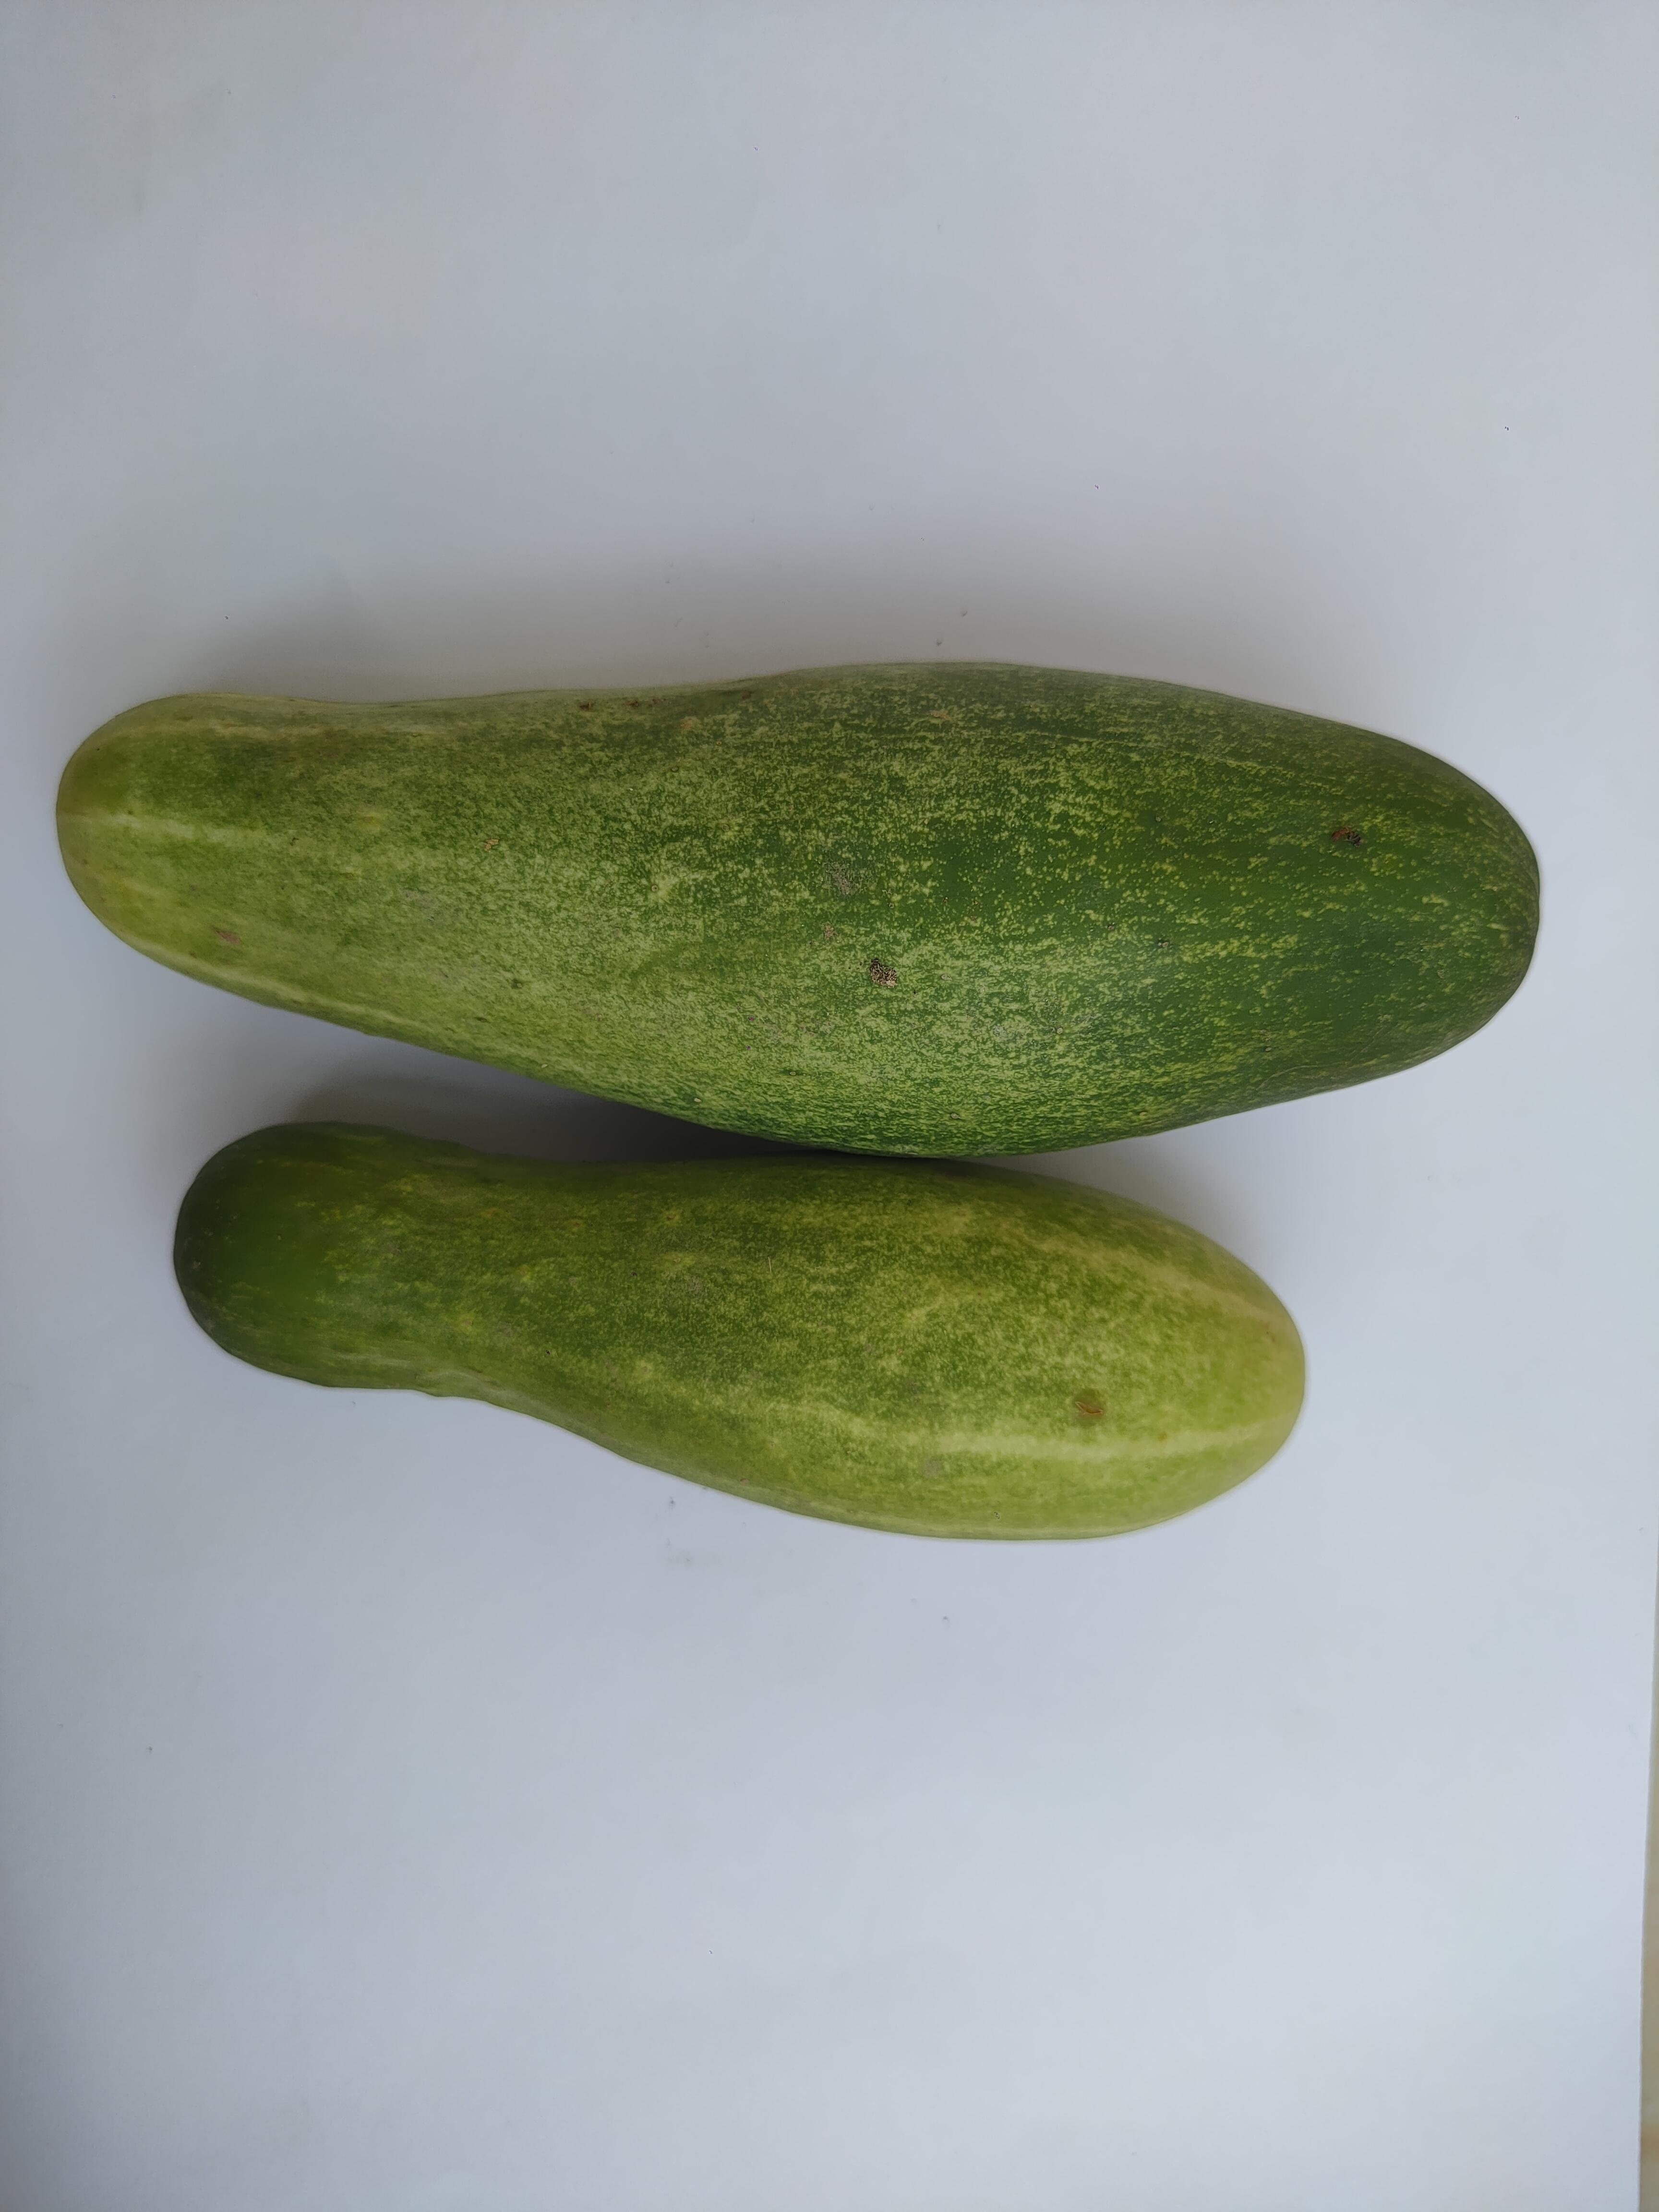
Label: Cucumber